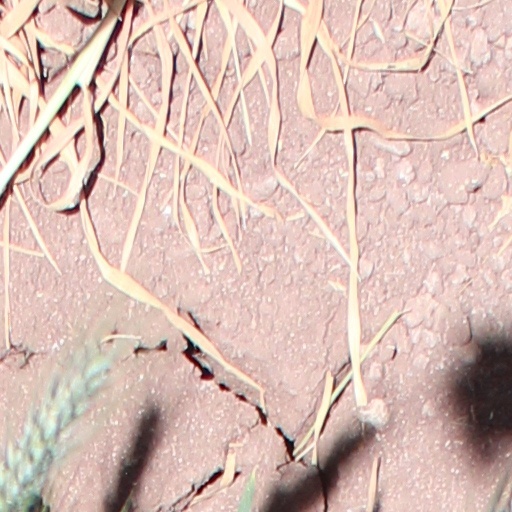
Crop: wheat